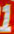
Number: 1